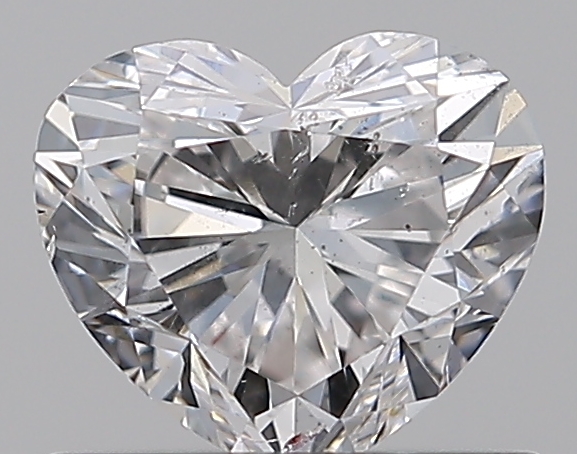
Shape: heart
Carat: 0.7
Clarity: SI1
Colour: E
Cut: EX
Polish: EX
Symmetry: VG
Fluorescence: N
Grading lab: GIA
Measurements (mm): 5.24 x 6.02 x 3.54